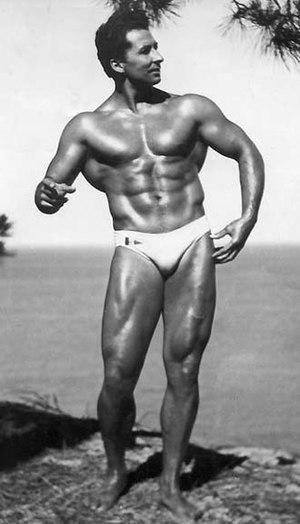
Fidel Colino Ferrero dit Juan Ferrero, est un athlète espagnol et Bodybuilder de stature internationale. Il a obtenu à Londres en 1952 le premier titre toutes catégories de Mister Univers NABBA.